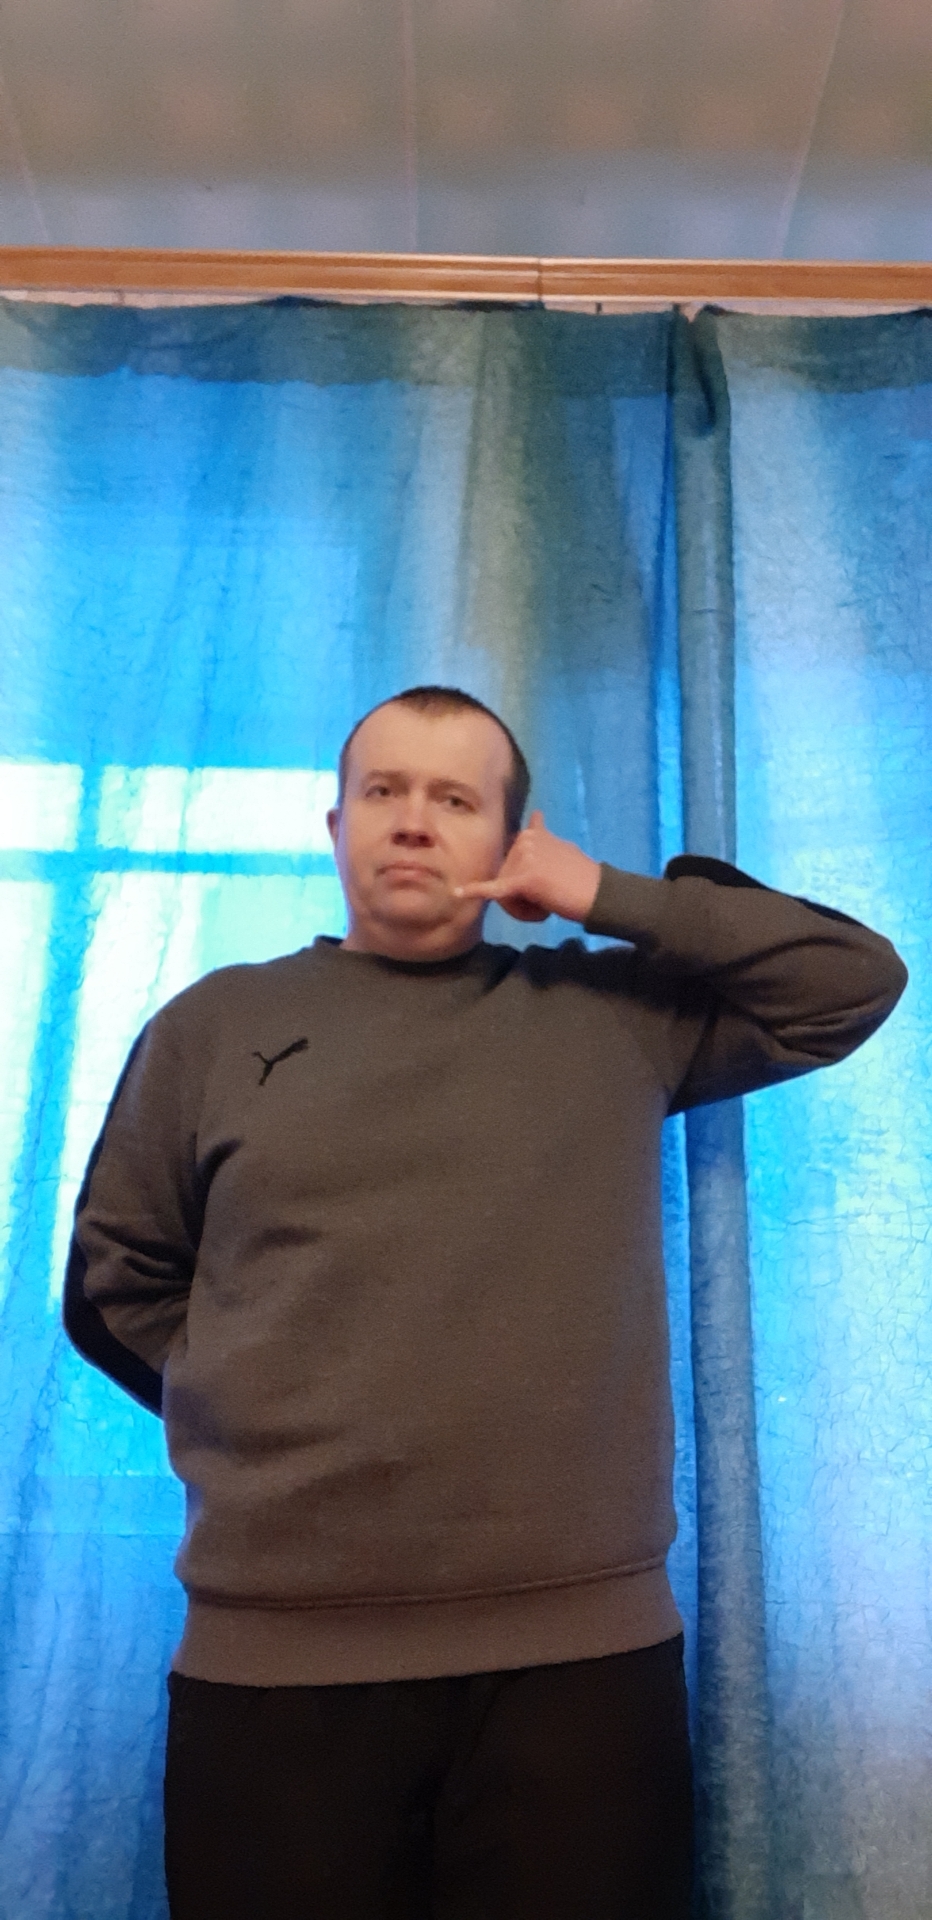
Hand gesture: call